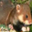
Label: hamster